Maternidad station

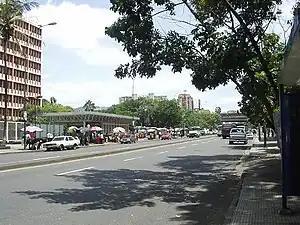
Station in 2004

Maternidad is a Caracas Metro station on Line 2. It was opened on 6 November 1988 as part of the extension of the line from La Paz to El Silencio. The station is between Capuchinos and Artigas.